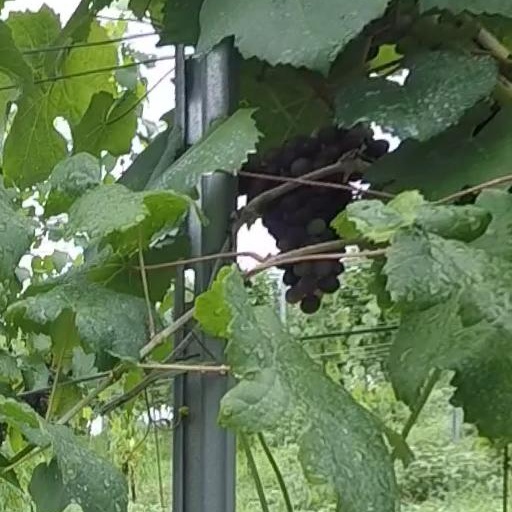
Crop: grape